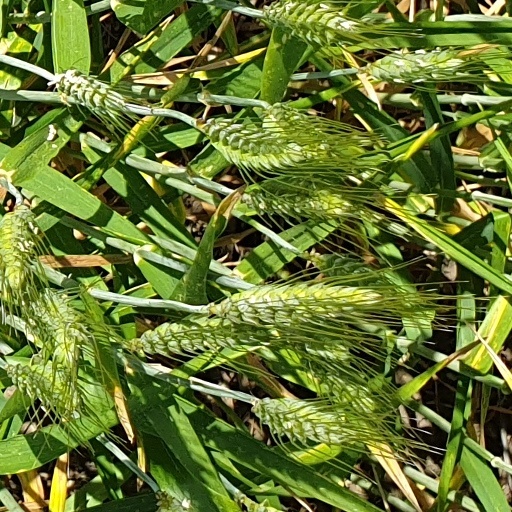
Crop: wheat